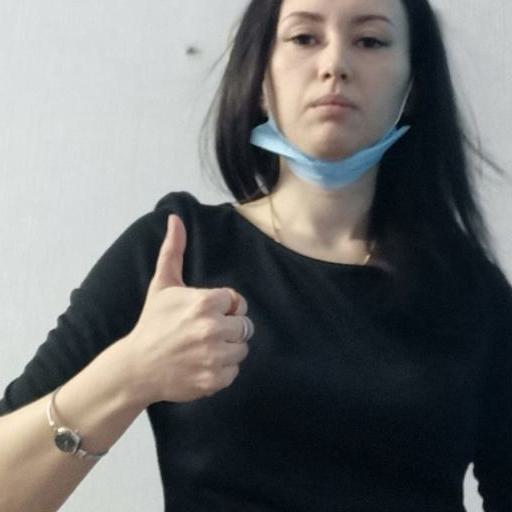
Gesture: like